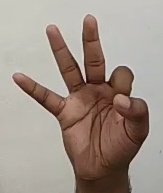
ASL sign: 9